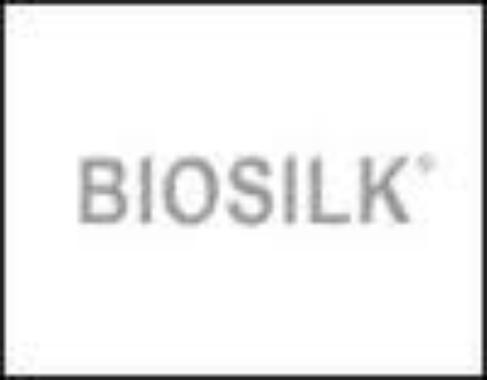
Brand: Biosilk
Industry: Necessities